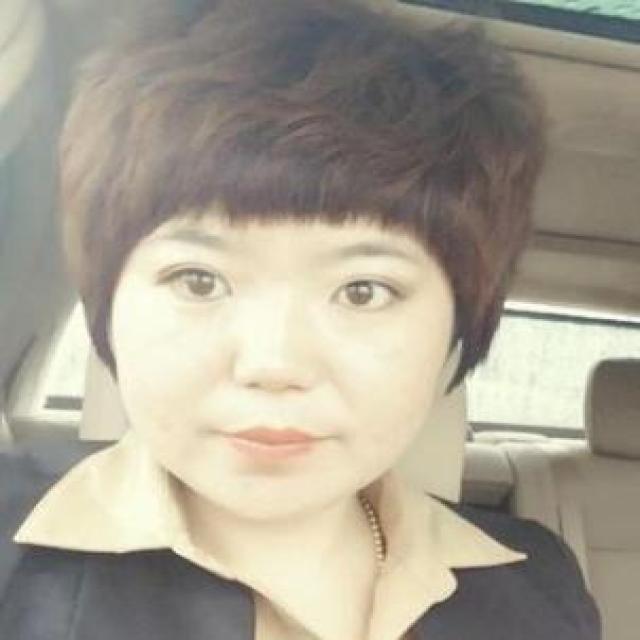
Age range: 21-44